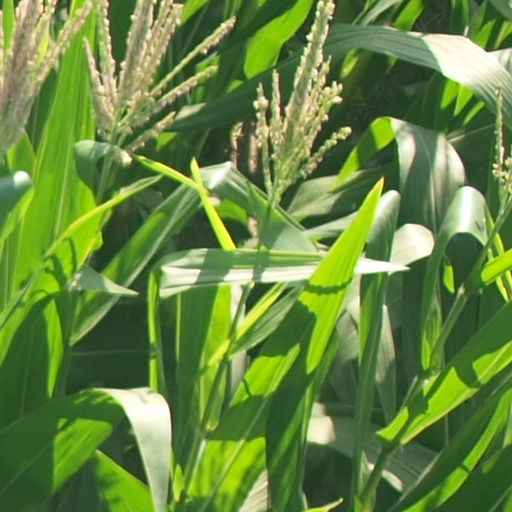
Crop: maize; corn